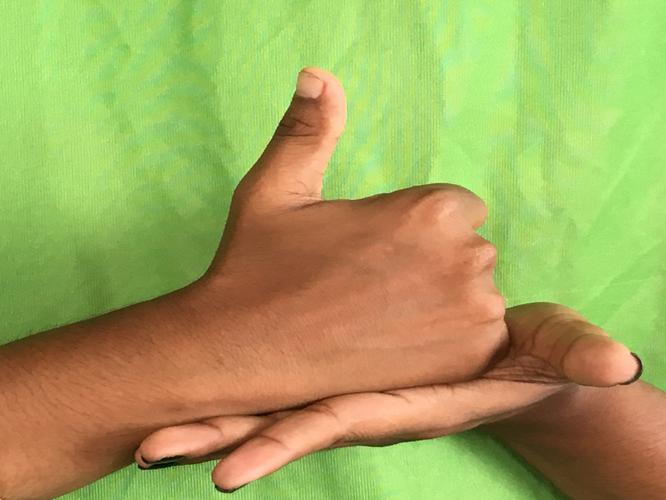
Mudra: Shivalinga
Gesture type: double_hand